Avon (publisher)

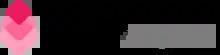
Avon Romance

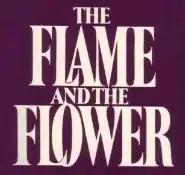
The success of "The Flame and the Flower" marks the true beginning of Avon's focus on romance.

In 1972, Avon entered the modern romance genre with the publication of Kathleen Woodiwiss' "The Flame and the Flower". The novel went on to sell 2.35 million copies. Avon followed its release with the 1974 publication of Woodiwiss's second novel, "The Wolf and the Dove". The next two romances by newcomer Rosemary Rogers, "Sweet Savage Love" and "Dark Fires", also published in 1974, reached bestseller status. The latter sold two million copies in its first three months of release and the former inspired the name of the genre: "sweet savage romances".